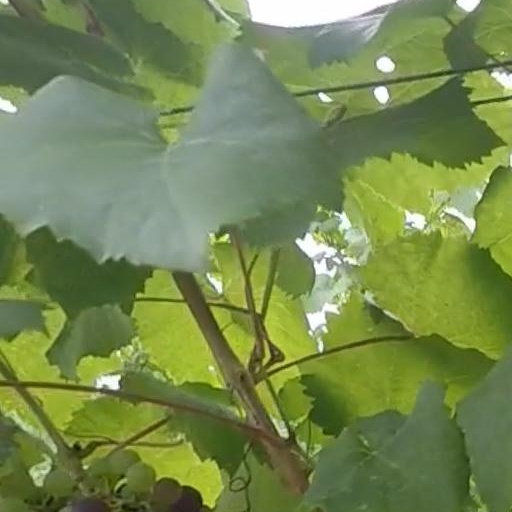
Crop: grape